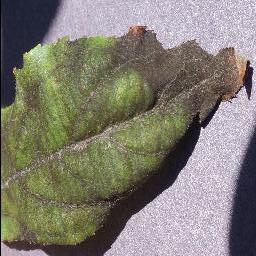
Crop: apple
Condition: scab